Circassian languages

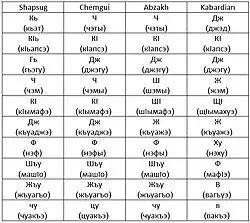
The major differences in the Circassian dialects

In the following example, we demonstrate an ergative–absolutive case marking system while using the same verb "break" in both intransitive and transitive forms: